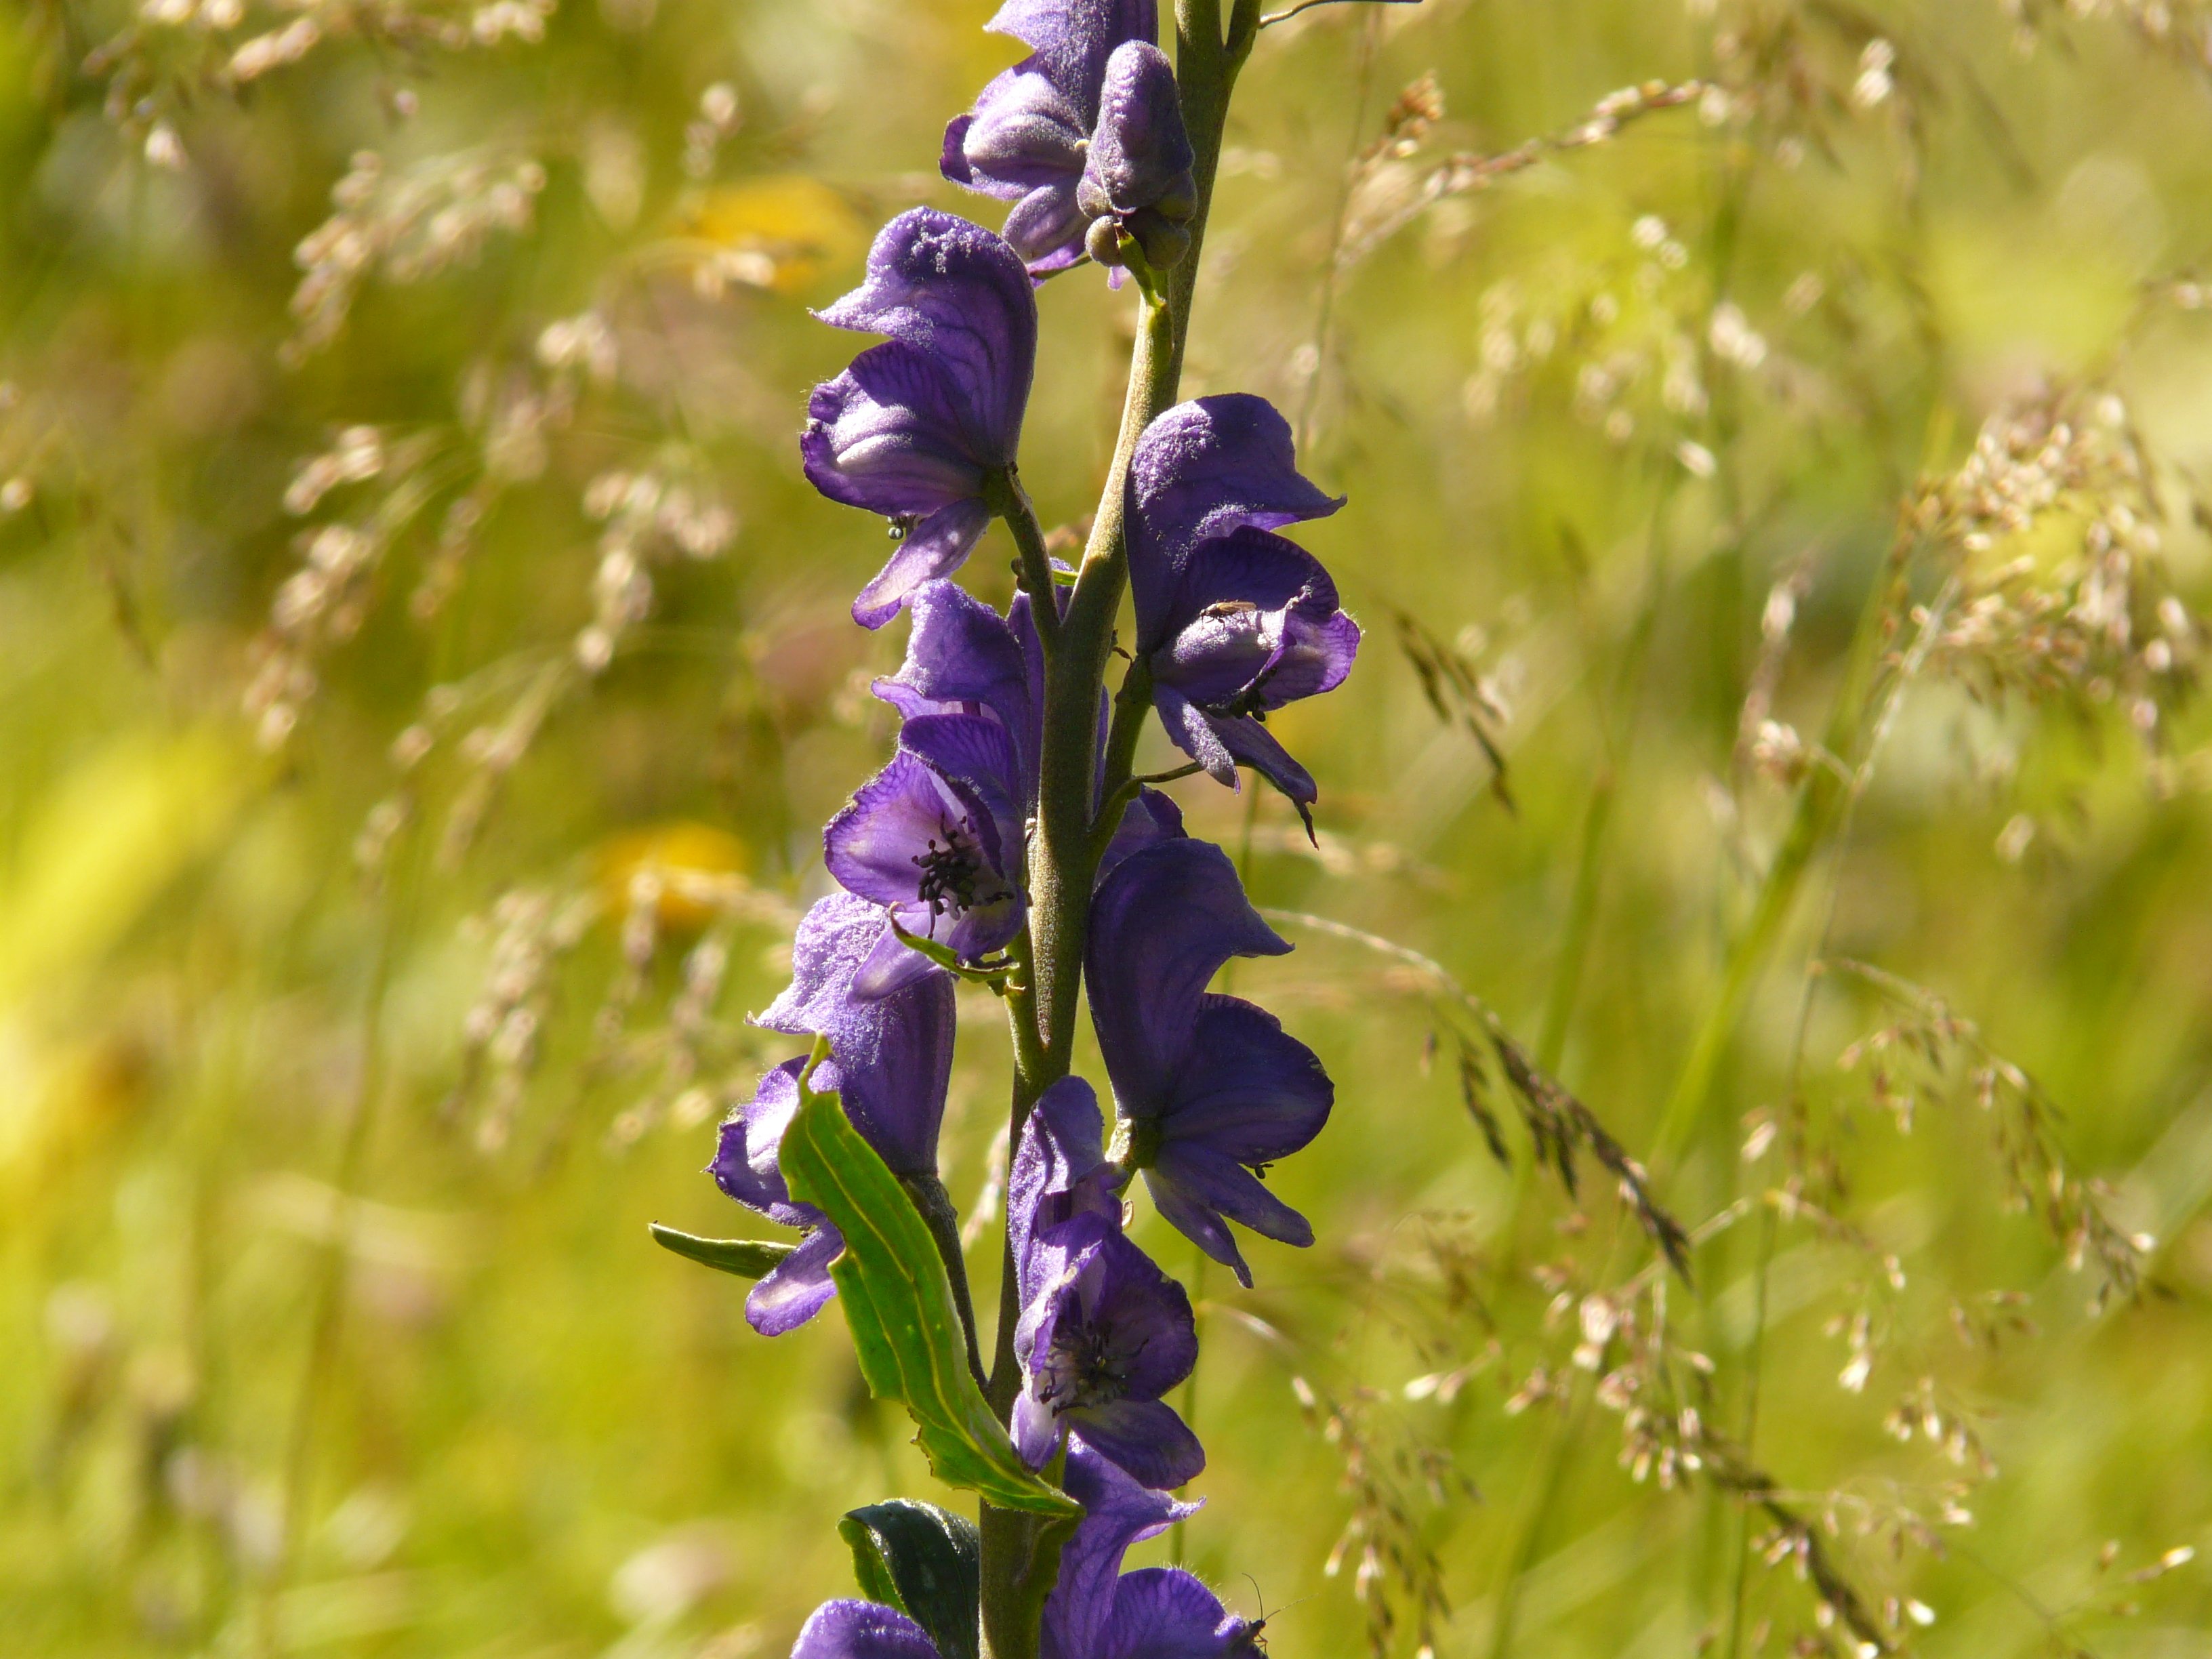
nature, blossom, plant, meadow, leaf, flower, purple, gift, produce, color, botany, blue, colorful, flora, wild flower, wildflower, toxic, aconite, medicinal plant, macro photography, ornamental plant, flowering plant, alpine flower, hahnenfu gew chs, dark purple, monkshood, ranunculaceae, land plant, stark toxic, aconitum napellus, riding cap, gift hat, and wolfbane, venus car, venus carriage, wuergling, goat death, moenchskapp, fisherman cap, wolfsbane